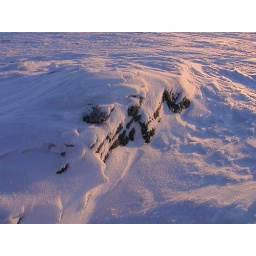
Setting sun on snow and rock on top of hill near Saariselka, Finland